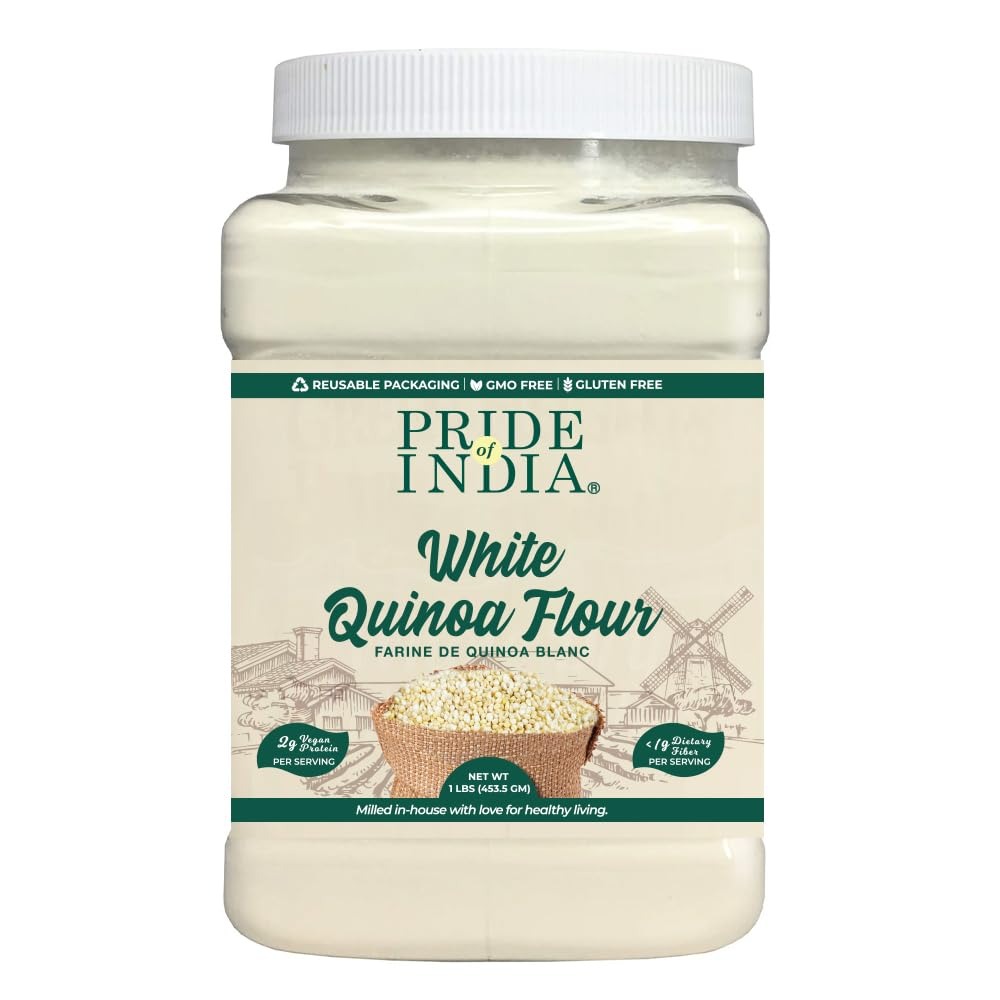
Item Name: Pride of India- White Bolivian Quinoa Flour 1 lbs (454 gm) Nutty Earthy Taste Freshly Milled in Small Batches | Used for Baking Pizza Crust Thickening Agent Coating | Vegan, Gluten-Free
Bullet Point 1: Delicate Flavor Harmony: Experience culinary excellence with our White Quinoa Flour, boasting a delicate flavor profile that harmonizes effortlessly with a variety of dishes. Crafted from meticulously selected white quinoa seeds, this flour offers a subtly nutty taste and a velvety texture, elevating both sweet and savory recipes to gourmet heights.
Bullet Point 2: Nutrition-Packed Powerhouse: Indulge in the goodness of nature with our White Quinoa Flour, a nutritional powerhouse rich in protein, fiber, and essential vitamins and minerals. Its impressive nutrient profile not only adds a healthy touch to your meals but also satisfies your taste buds with its mild, earthy undertones, making it a staple in any health-conscious kitchen.
Bullet Point 3: Gluten-Free Grace: Embrace gluten-free living with grace and elegance of our White Quinoa Flour. Packed with wholesome goodness, it offers a guilt-free alternative to traditional wheat flour, ensuring that every bite is a celebration of flavor and nutrition. From delicious baked goods to hearty pasta dishes, this flour opens up a world of culinary possibilities for gluten-free individuals.
Bullet Point 4: Versatile Culinary Muse: Quinoa flour is a versatile muse for inspired chefs and home cooks. Its fine texture and delicate flavor make it the perfect canvas for a myriad of recipes, from artisanal bread to decadent desserts. Whether you're crafting culinary masterpieces or everyday staples, this flour promises to elevate your dishes to new heights of flavor and sophistication.
Bullet Point 5: Convenience Redefined: Using white quinoa flour offers the convenience of a ready-to-use ingredient compared to whole white quinoa. With white quinoa flour, there's no need for soaking, rinsing, or grinding, saving you time and effort in meal preparation. It provides a concentrated source of nutrients and blends smoothly into recipes, providing a nutritious alternative to traditional flour in baking and cooking.
Bullet Point 6: Finest Quality Our Promise: Pride of India's white quinoa flour is sourced directly from Bolivia's fertile lands and stands out for its exceptional quality and freshness. We take pride in milling our quinoa flour freshly, ensuring maximum flavor and nutrient retention. Our stringent quality control measures guarantee a consistently fine texture. With a focus on purity and freshness, our white quinoa flour delivers unparalleled taste and nutritional value, making it the ideal choice for health-conscious consumers.
Product Description: Nestled amidst the golden fields of ancient grains lies a treasure of unparalleled elegance: White Quinoa Flour, a testament to nature's bounty and culinary ingenuity. With its luminous ivory hue akin to freshly fallen snow, this flour embodies purity and versatility in every delicate particle. Sourced from the mighty quinoa seed, revered for its nutritional prowess, this flour whispers tales of ancient civilizations and modern wellness, bridging the gap between tradition and innovation. White Quinoa Flour dances gracefully between the realms of sweet and savory, infusing each recipe with a touch of ethereal sophistication. Picture tender cakes that crumble with the lightness of clouds, their interiors kissed by a subtle nuttiness that transports the palate to distant Andean slopes. Alternatively, envision golden-brown crusts on artisanal bread, boasting a delicate crunch and a heartiness that speaks to the soul. From delicate pastries to hearty loaves, White Quinoa Flour emerges as a silent hero, elevating every dish it graces to a realm of culinary excellence and nourishment.
Value: 16.0
Unit: Ounce

Price: 10.99